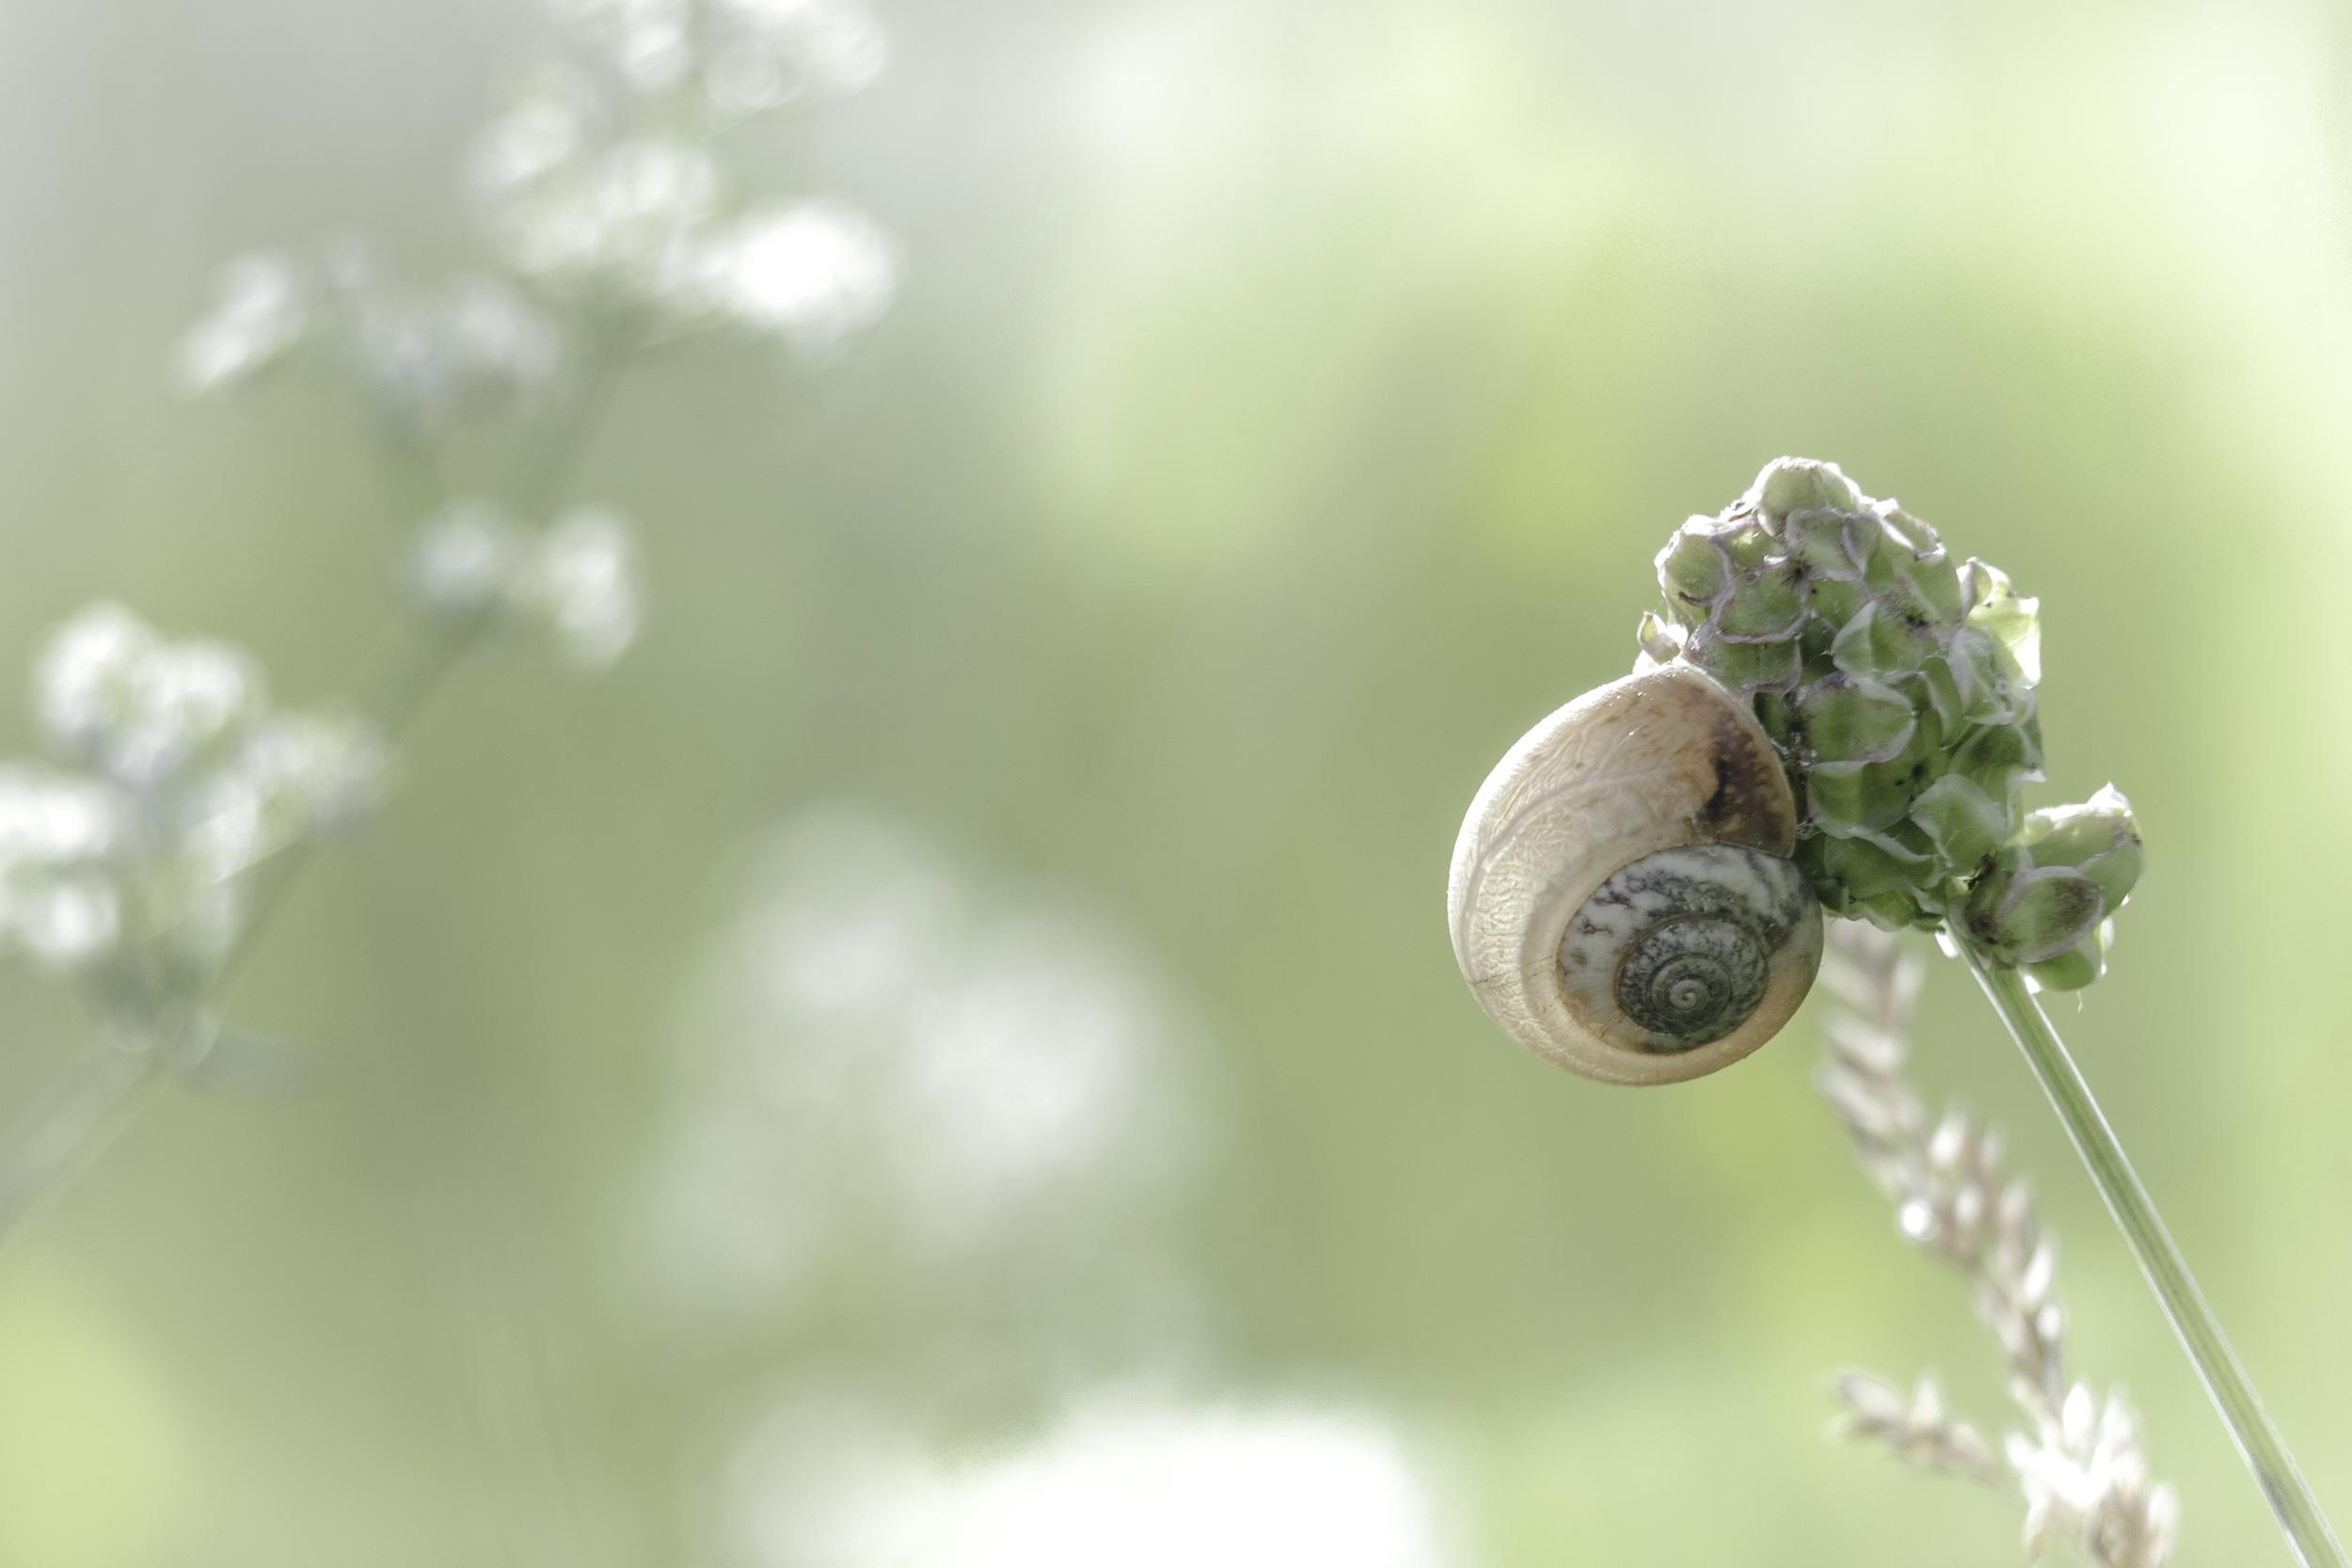
nature, branch, plant, photography, leaf, flower, green, produce, peaceful, serene, nikon, flora, invertebrate, close up, snail, pastel, champs, lumiere, nikkor, d750, quiet, calme, tender, 5502000mmf4056, herbe, serein, escargot, kissmeforever, moisture, macro photography